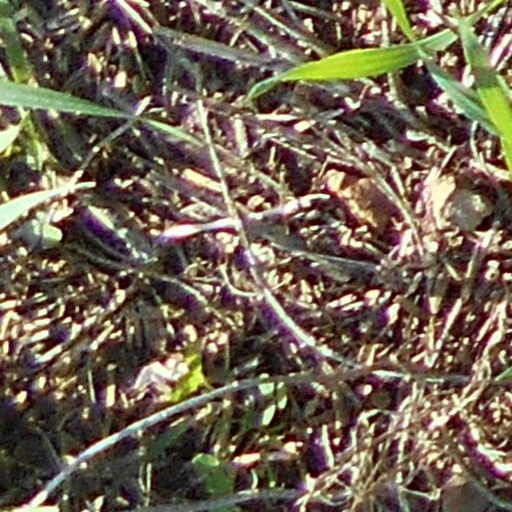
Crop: wheat